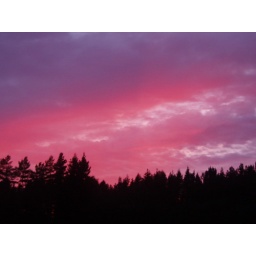
in the evening the sky suddenly turned red